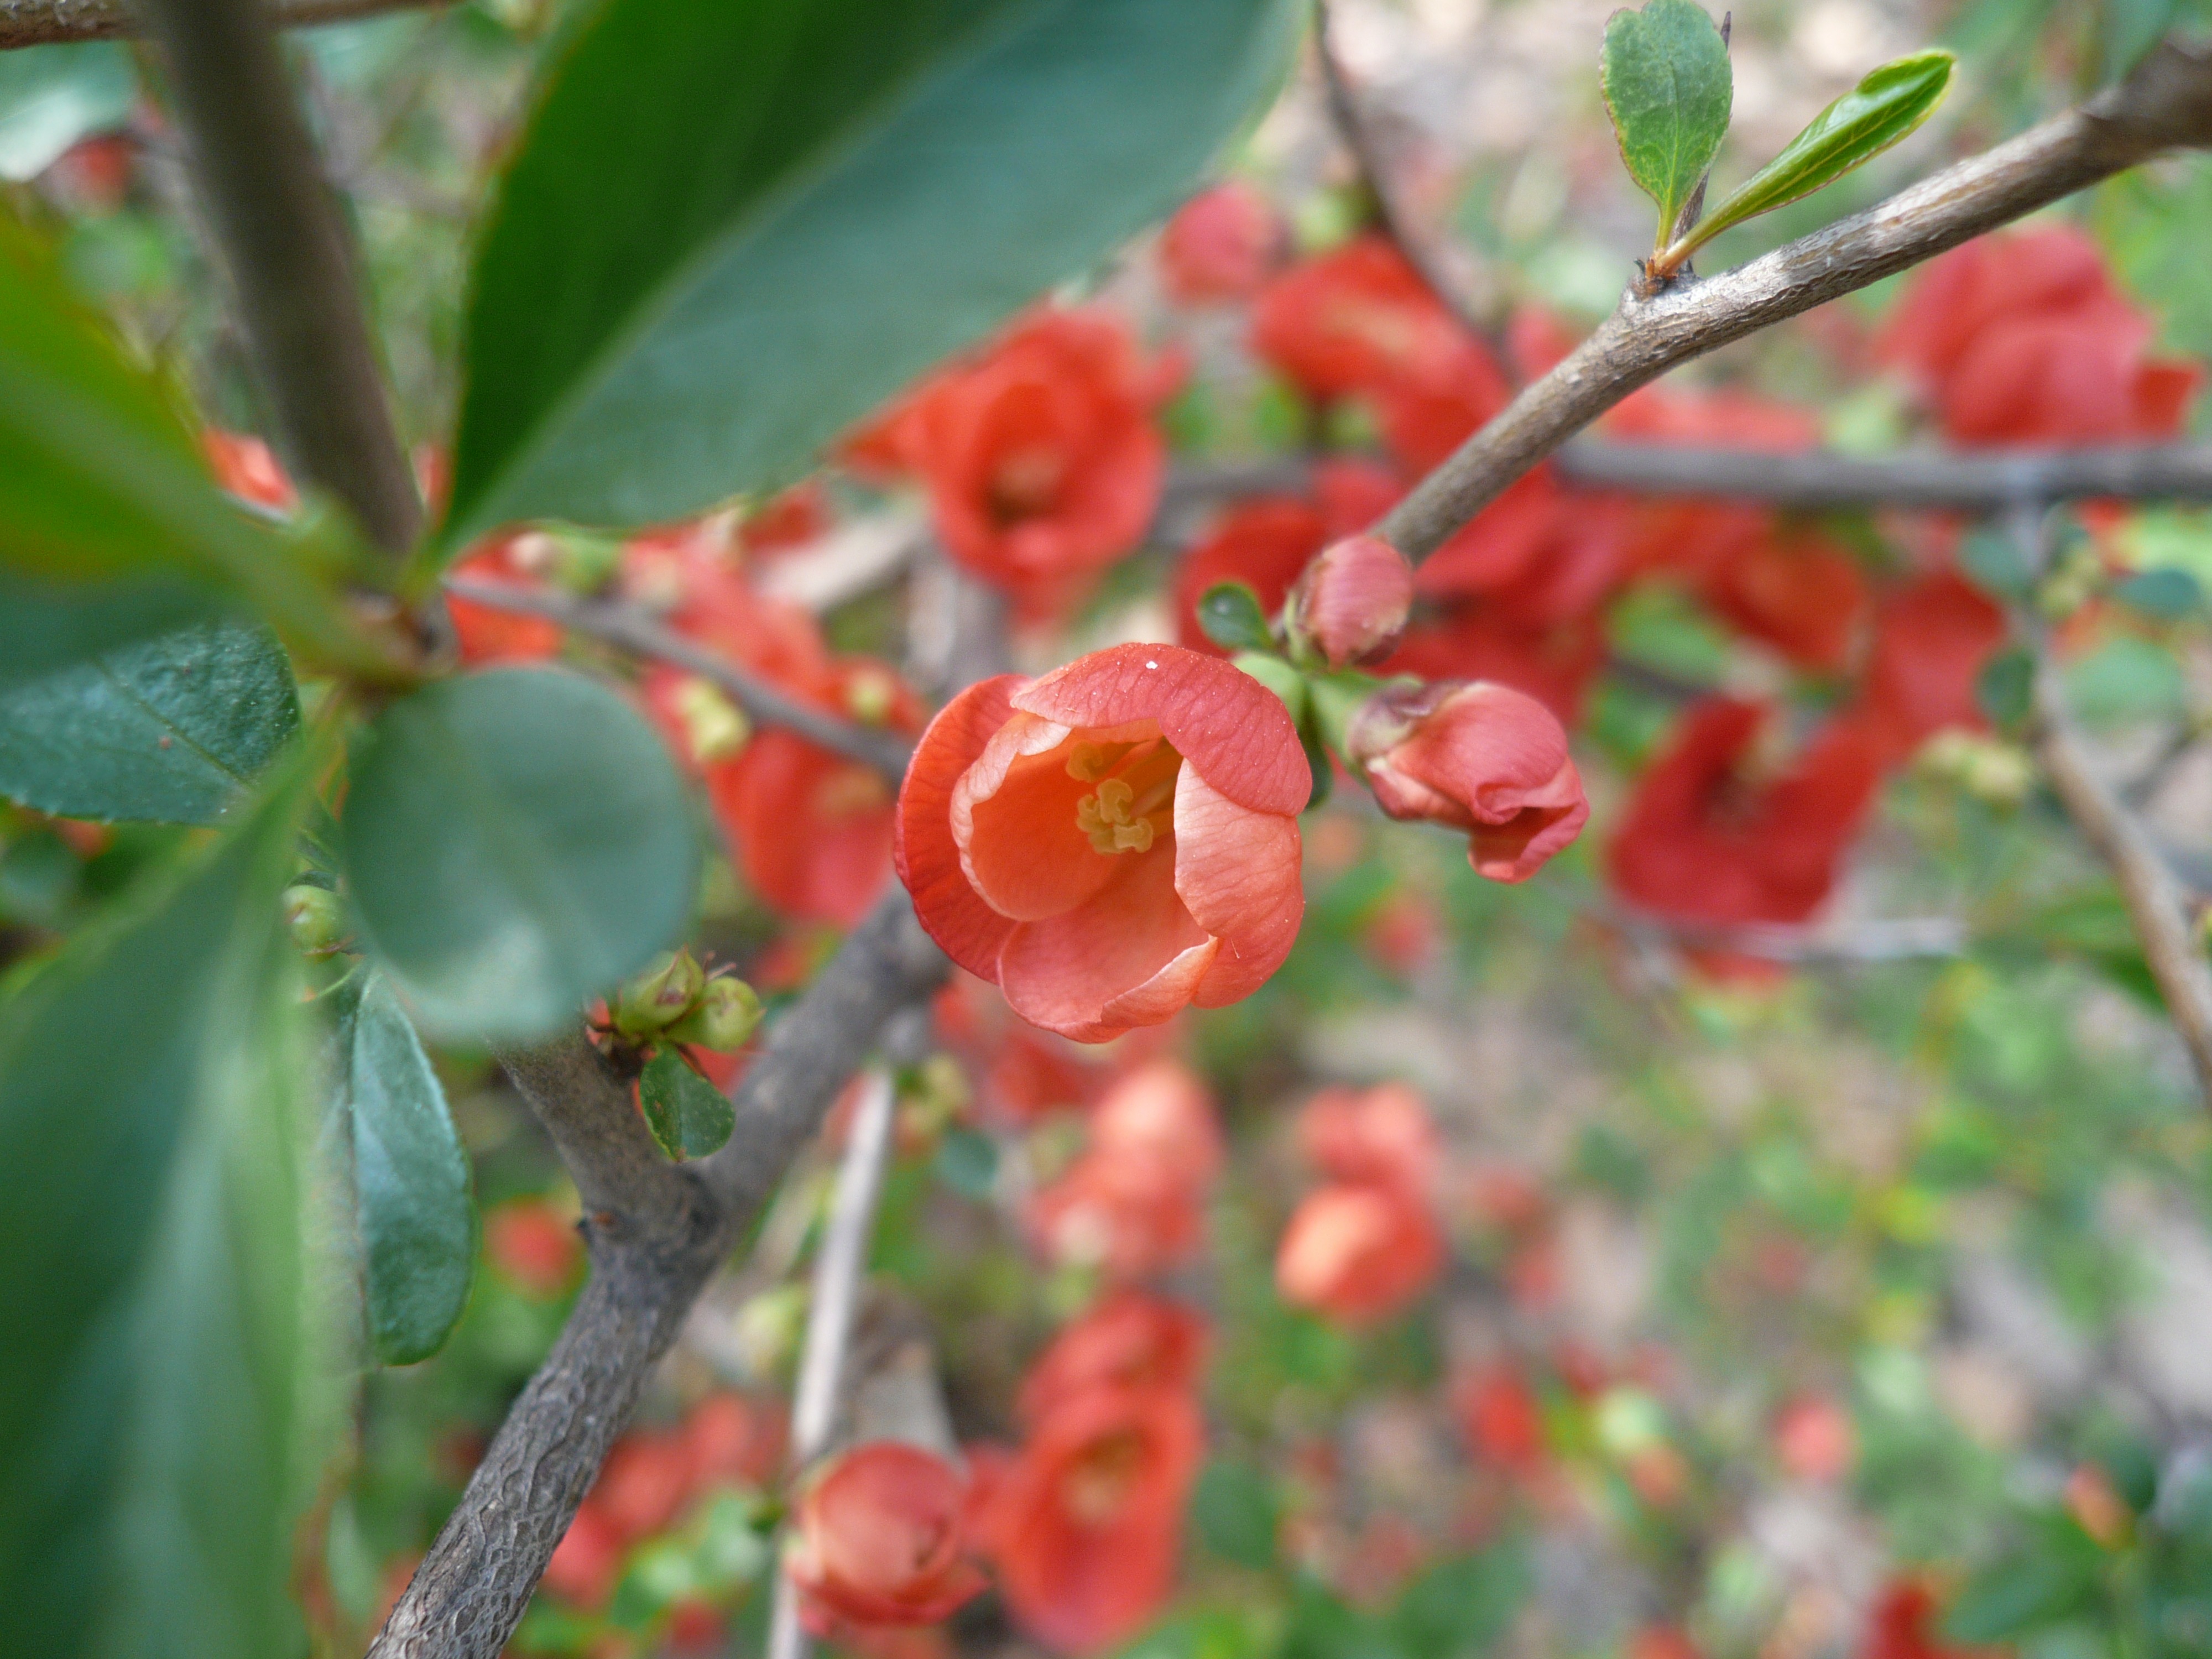
tree, branch, blossom, plant, fruit, leaf, flower, food, spring, red, produce, evergreen, botany, flora, red flower, shrub, rose hip, flowering plant, land plant